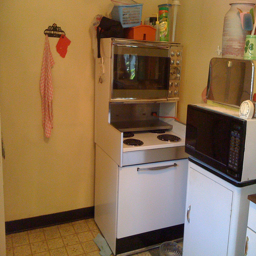
a kitchen with a stove and a microwave
A small efficiency kitchen with white electric appliances.
A kitchen with several different appliances in it.
An oven range sits in a small kitchen space with a microwave and cabinets.
A kitchen showing an electric range with two stoves and a microwave and breadbox